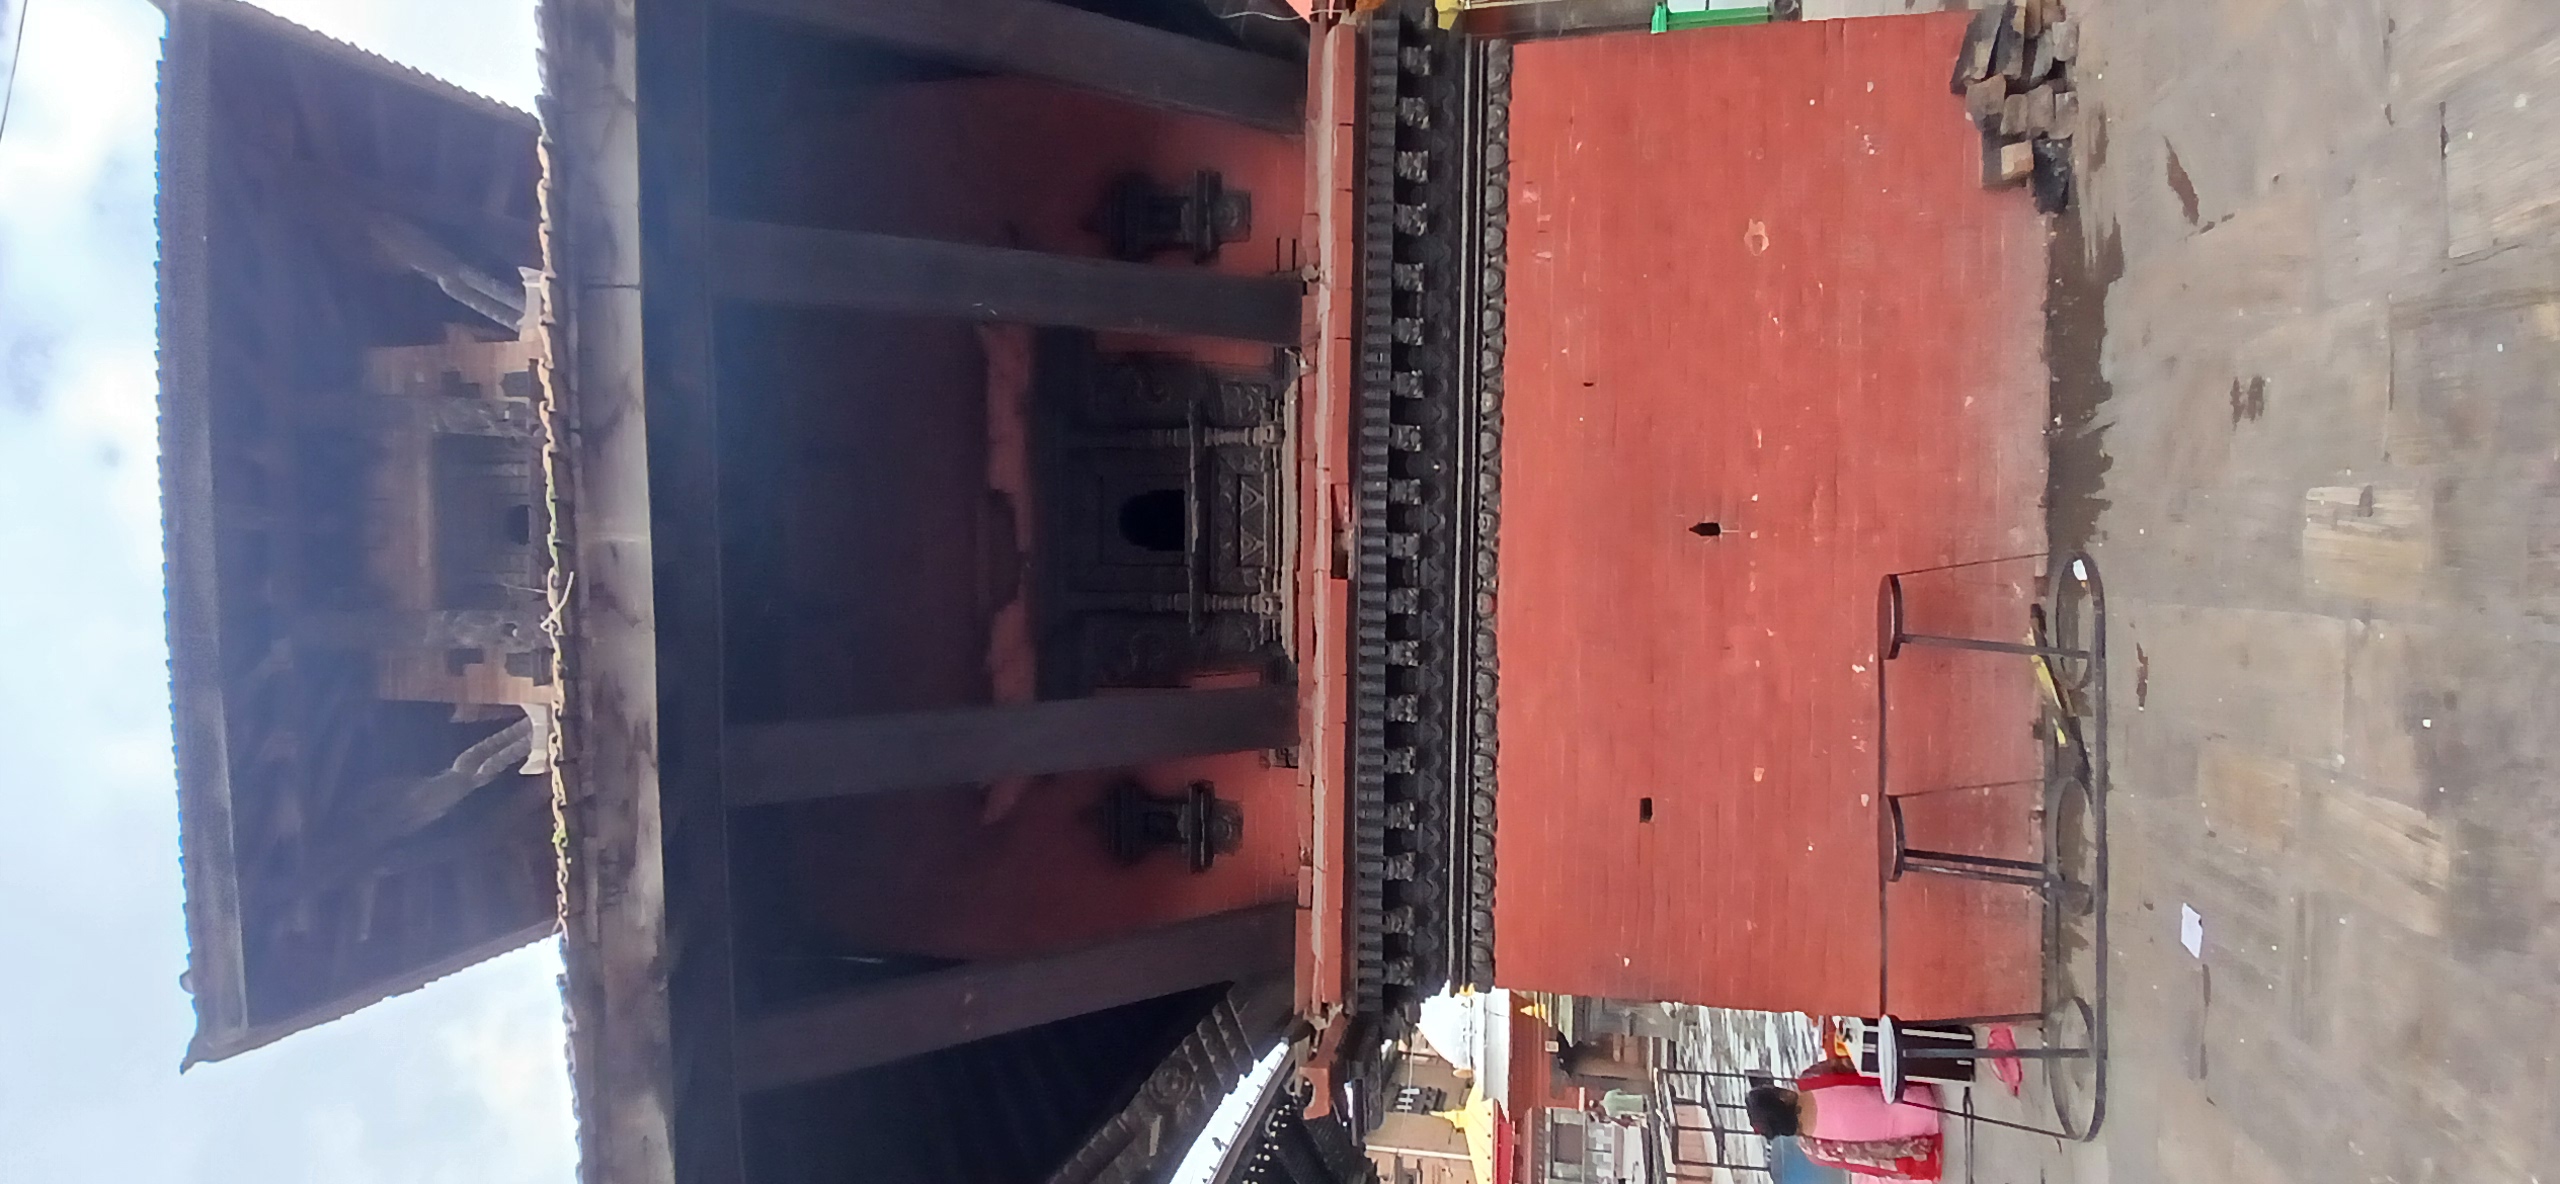
Heritage site: Badrinath_Temple